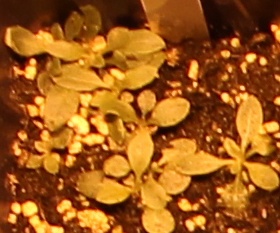
Label: Horseweed